Nottingham Forest F.C.

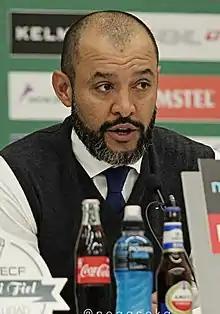
Nuno Espírito Santo is the current manager of the club

On 7 October 2022, after five straight defeats, the club announced Cooper had signed a new three-year contract. Results improved temporarily, but in early April, after another poor run beset with injuries, Marinakis was forced to again say he had confidence in the manager. “We have all been disappointed with recent performances, and it is very clear that a lot of hard work needs to be done to address this urgently. Results and performances must improve immediately", he said in a statement.